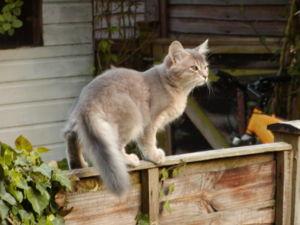
Le Somali est une race de chat originaire des États-Unis. Ce chat est la variété à poils mi-longs de l'Abyssin.